Louise Henry (actress)

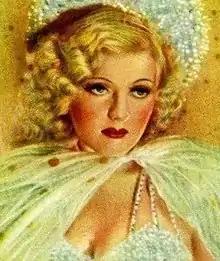
On a German cigarette card, c. 1935

Jessie Louise Henry Weltz (June 14, 1911 – February 17, 1967) was an American film actress best known for working in Hollywood during the 1930s.